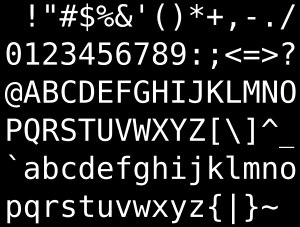
ASCII
De 95 grafiktegn (mellemrum som første "tegn")
ASCII er et akronym for American Standard Code for Information Interchange.